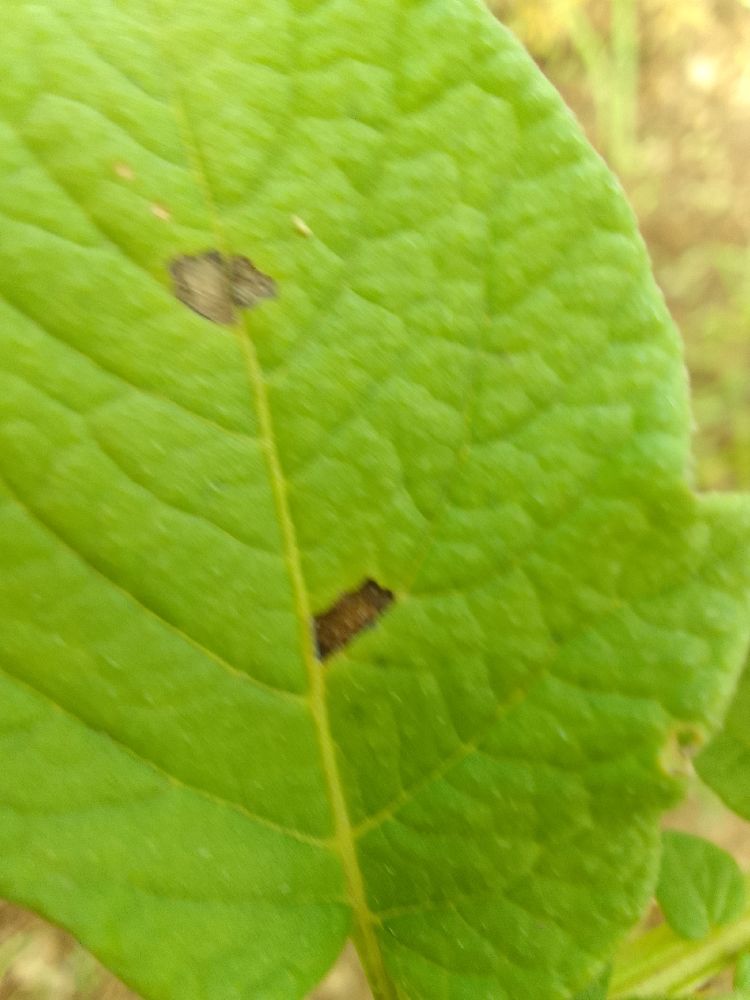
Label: Early blight